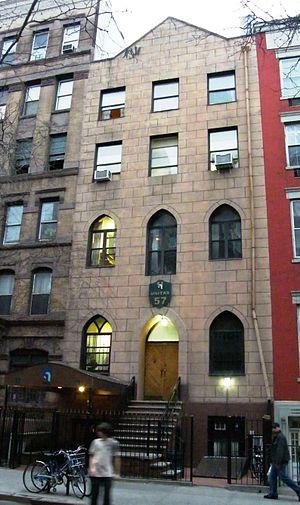
La 8ᵉ Rue est une voie de Manhattan à New York qui s'étend entre la troisième et la Sixième Avenue. Entre la Troisième Avenue et l'Avenue A, elle prend le nom de St. Mark's Place.
Keith Haring, né le 4 mai 1958 à Reading en Pennsylvanie et mort le 16 février 1990 à New York, est un artiste, dessinateur, peintre et sculpteur américain. Il était ouvertement homosexuel et très engagé pour les droits des LGBT notamment.